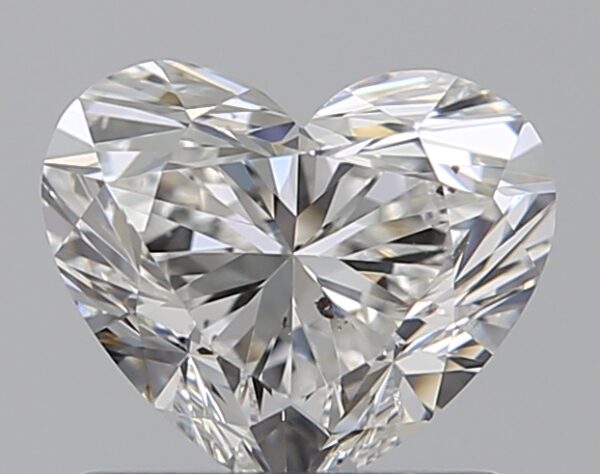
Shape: heart
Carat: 0.8
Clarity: SI1
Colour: F
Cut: EX
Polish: EX
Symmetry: VG
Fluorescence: M
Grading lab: GIA
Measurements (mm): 5.42 x 6.42 x 3.84